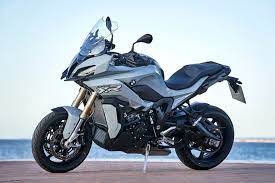
Vehicle type: Motorcycles